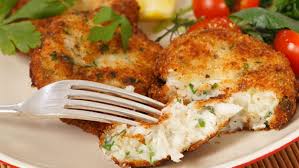
Yemek: mucver